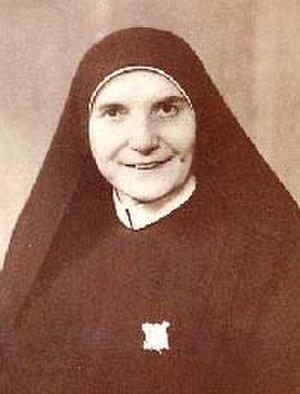
Tecla Merlo est une religieuse catholique italienne, cofondatrice et première supérieure générale de la congrégation des Filles de Saint-Paul. La cause pour sa béatification étant engagée, l'Église catholique lui a déjà décerné le titre de vénérable.
Cette liste de saints concerne les saints, bienheureux, et vénérables reconnus comme tels par l'Église catholique, ayant vécu au XXᵉ siècle. Sur cette période, l'Église a donné comme modèles évangéliques 152 saints et 2 038 bienheureux.
Les Filles de Saint-Paul forment une congrégation religieuse de droit pontifical, fondée en 1922 en Italie par le Père Giacomo Alberione et sœur Tecla Merlo. Son but est de répandre l'évangile par la presse et les nouveaux moyens de communication. Avec quatre autres congrégations, elles font partie de la Famille paulinienne.